My Chemical Romance

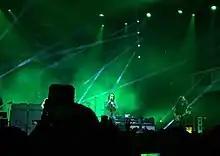
My Chemical Romance performing at their 2019 reunion show

My Chemical Romance began work on their fifth studio album in early 2012, with the working title of "The Paper Kingdom". The band worked with engineer Doug McKean, who previously worked on "The Black Parade" and "". In September 2012, the band announced a new project titled "Conventional Weapons". The project revolved around 10 unreleased songs that were recorded in 2009, prior to the making of "Danger Days". The band released two songs each month for five months from the "Conventional Weapons sessions", starting in October 2012 and finishing in February 2013. According to the October 2012 issue of "Q Magazine", Frank Iero reported early sessions for MCR's next album with the new drummer Jarrod Alexander were progressing well. "Jarrod is a rad guy and a fantastic player. It's been really fun making music with him these past few months," Iero commented.